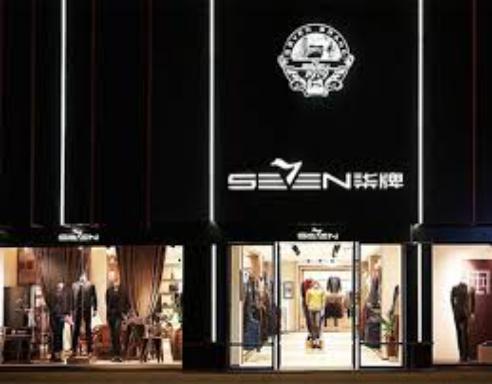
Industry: Clothes